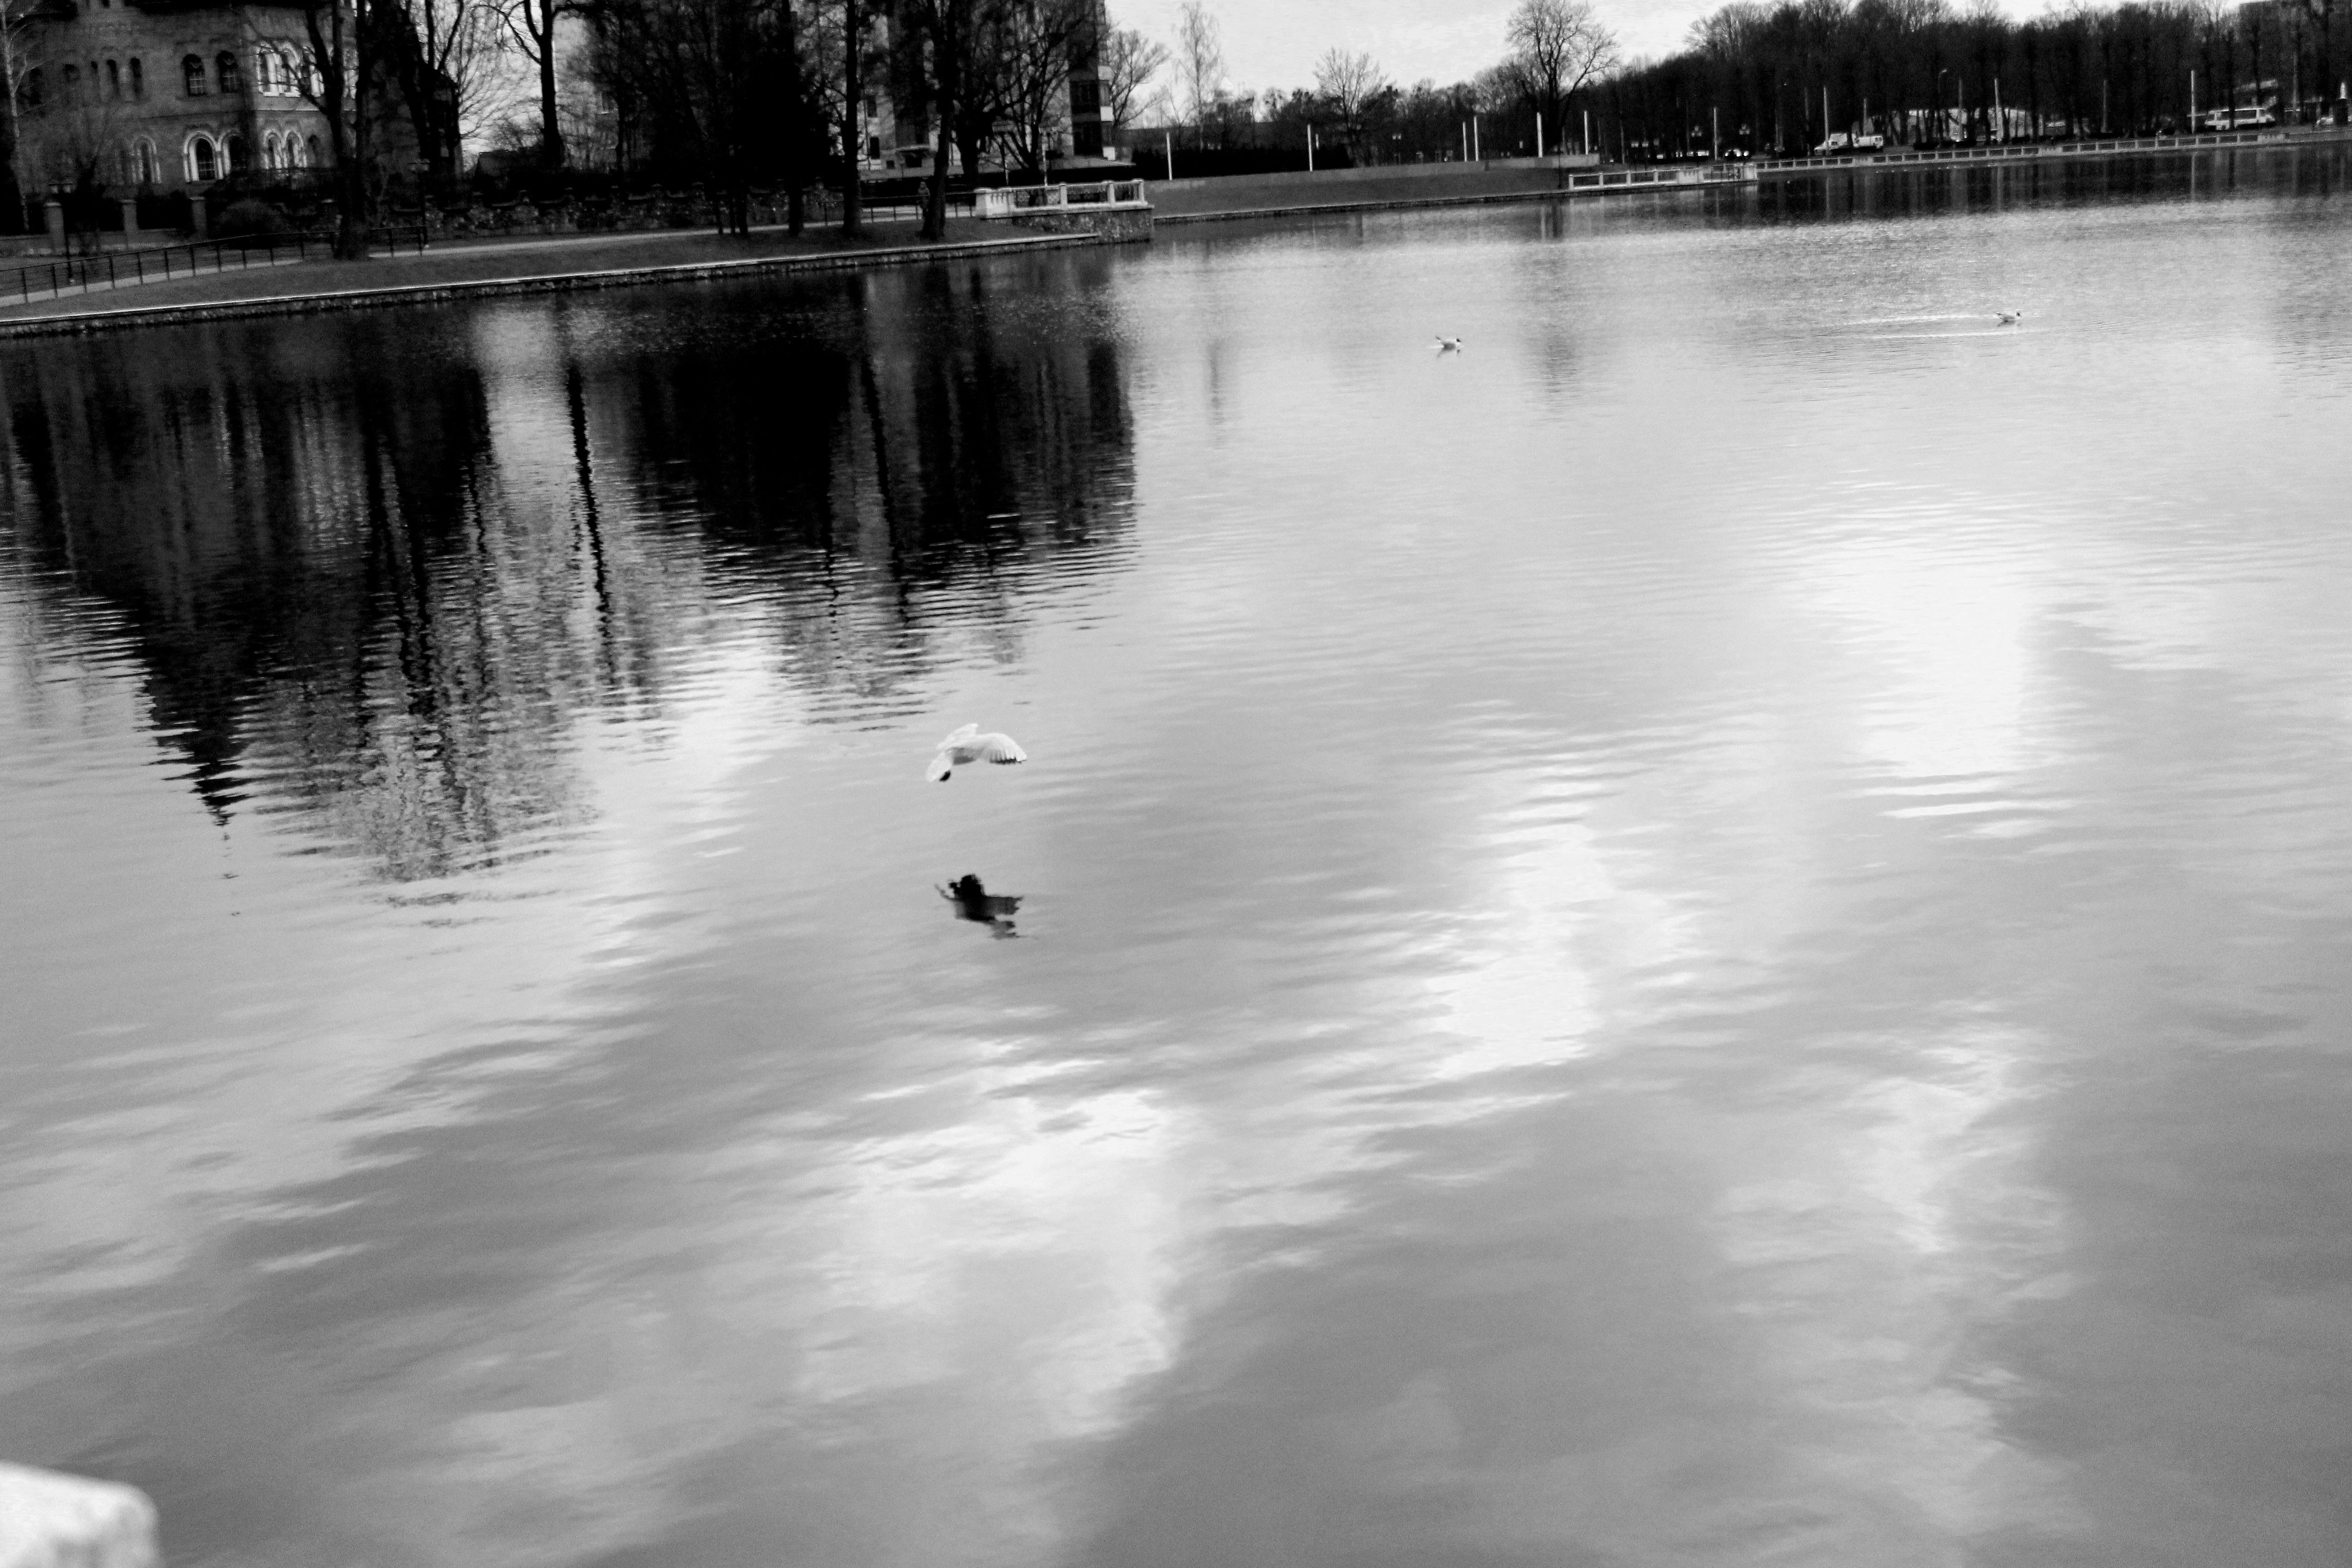
water, nature, snow, winter, bird, black and white, river, reflection, monochrome, duck, water bird, monochrome photography